List of birds of Wales

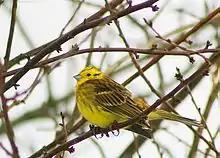
Yellowhammer, a declining species but still the commonest bunting in Wales

Seed-eating passerine birds that are small to moderately large and have a strong beak, usually conical and in some species very large.